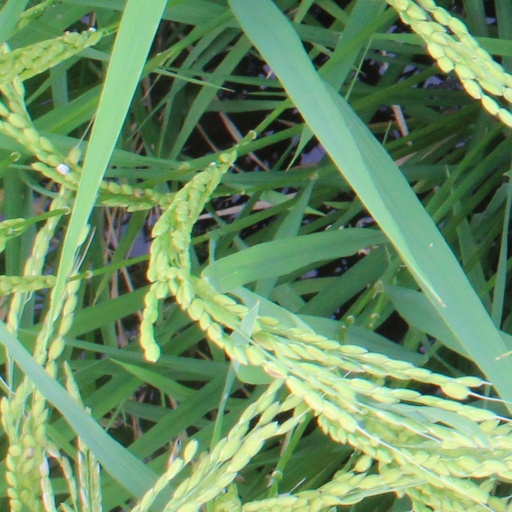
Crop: rice